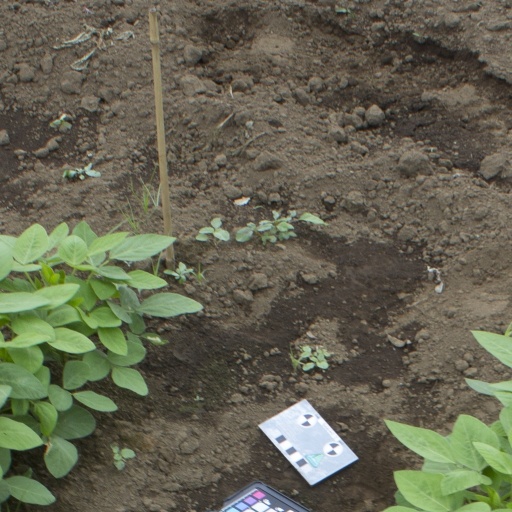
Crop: soybean